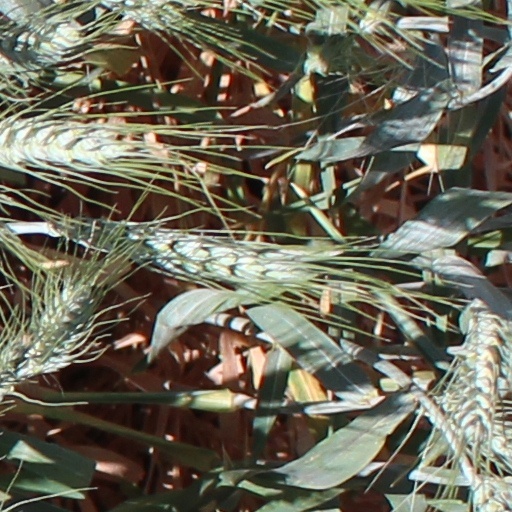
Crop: wheat